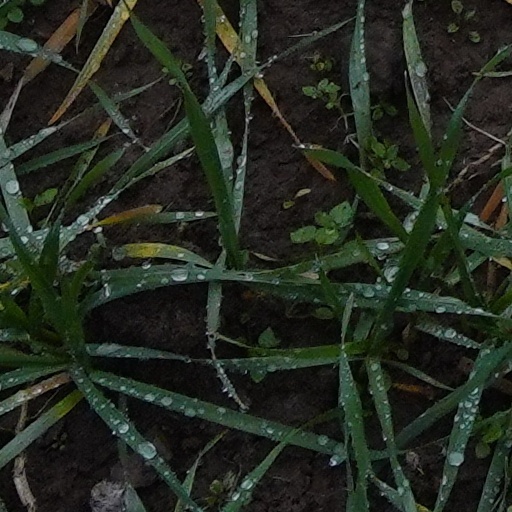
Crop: wheat